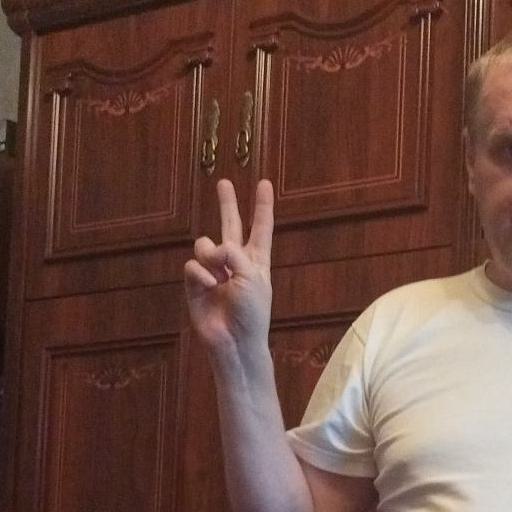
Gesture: peace